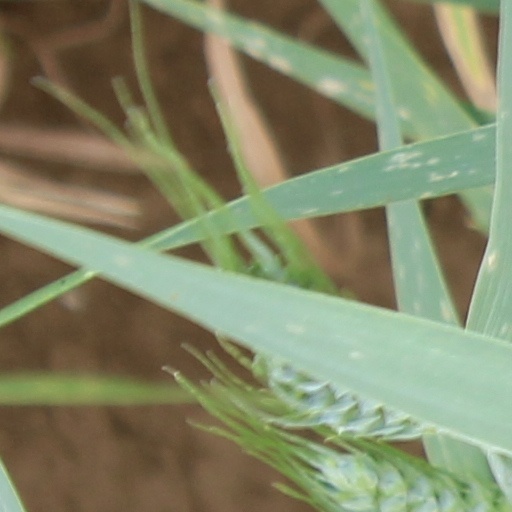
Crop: wheat